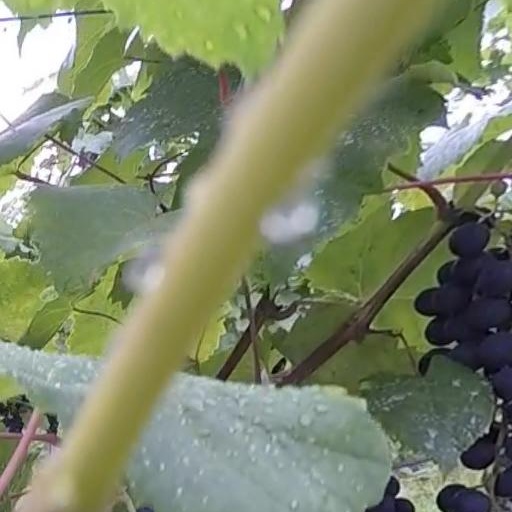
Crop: grape